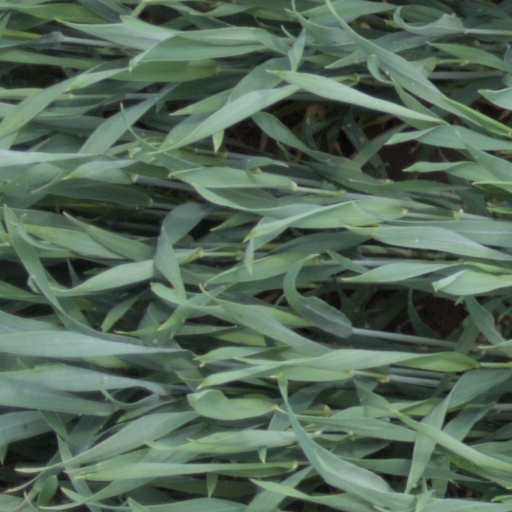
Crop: wheat